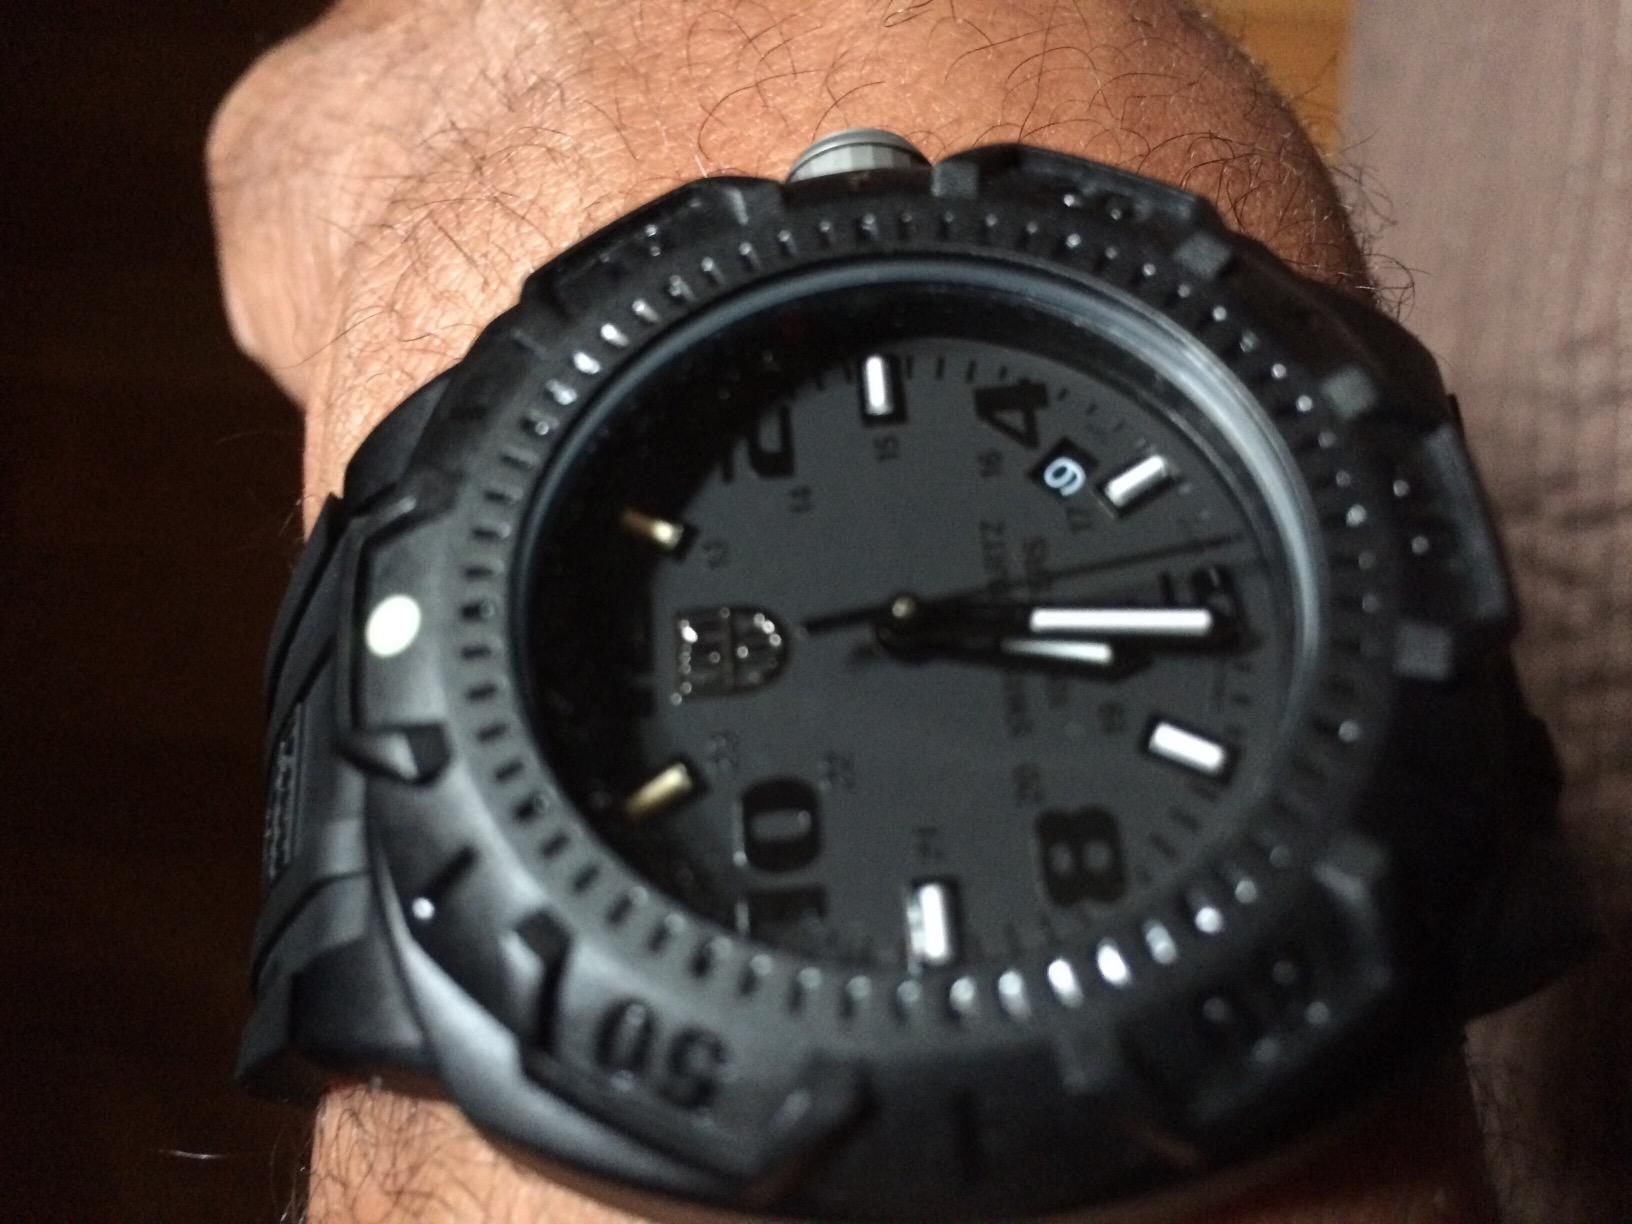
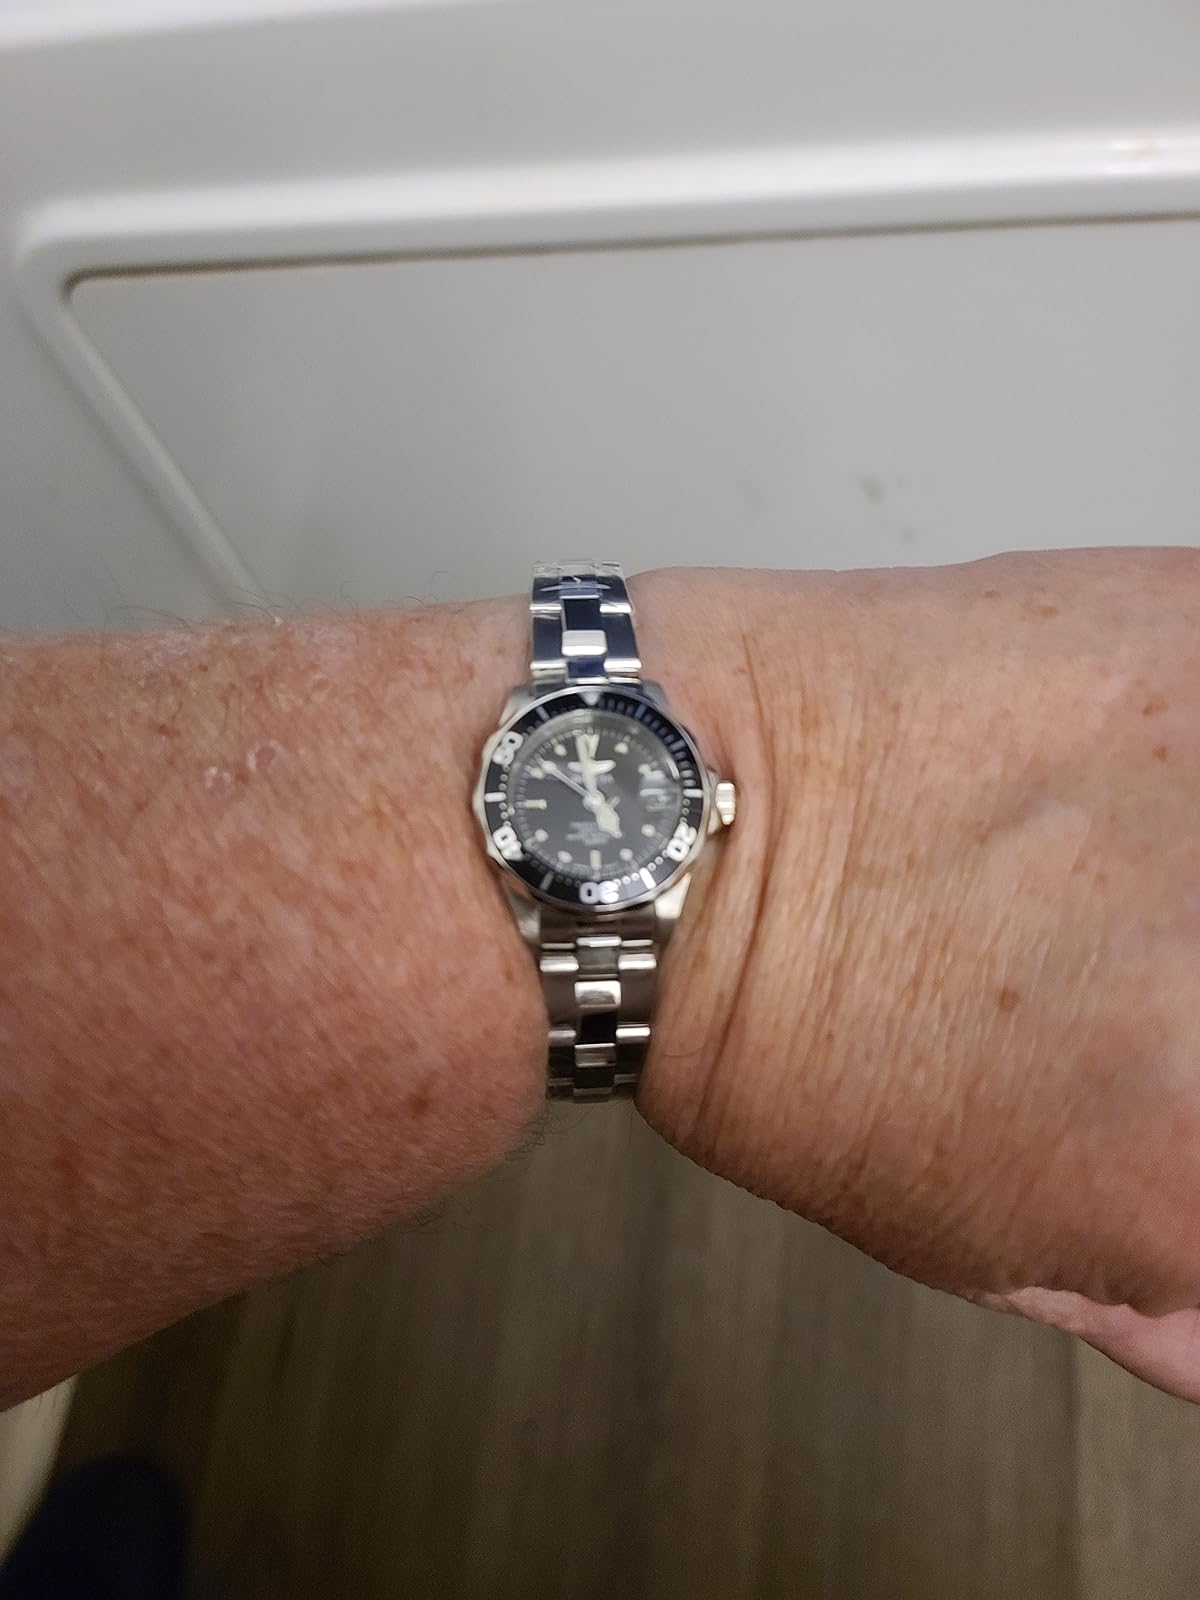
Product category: accessories_watch
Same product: no